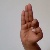
The image shows a hand gesture representing the letter 'F' in Indian Sign Language.